Gravesend, Brooklyn

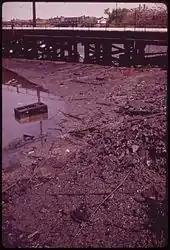
Oil-soaked 'Mud Lines Industrial Canal' in Gravesend Bay, 1973. Photo by Arthur Tress.

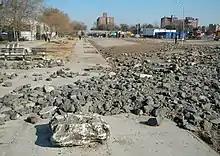
Gravesend in Hurricane Sandy's aftermath

McKane became a Democratic Party ward boss and had loose standards on who was allowed to vote: immigrants, dead people, seasonal migrant workers, and criminals. Voting records show many specious entries. On the eve of the 1893 election, William Gaynor, a lawyer running for Brooklyn Supreme Court Justice, decided to test McKane's methods by dispatching more than 20 Republican observers to examine the Gravesend voter registries and oversee the voting in all six districts of the town, as he was entitled to do by law. However, when the observers reached Gravesend town hall at dawn on election day, McKane, along with a large group of policemen and cronies, confronted them. When the observers balked and produced injunctions from the Brooklyn Supreme Court, McKane supposedly declared "injunctions don't go here" and ordered the men away. A scuffle ensued and five of the observers were beaten and arrested. This event raised great outrage. Early in the following year, McKane was tried, convicted, and sentenced to six years in Sing Sing for such corruption. He was released near the end of the century and died of a stroke in his Sheepshead Bay home in 1899.